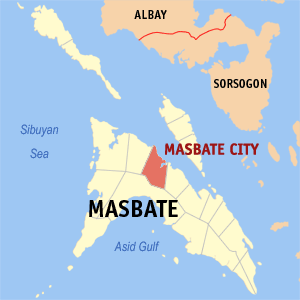
Masbate City est une ville de 3ᵉ classe, capitale de la province de Masbate aux Philippines. Selon le recensement de 2010 elle est peuplée de 85 227 habitants.